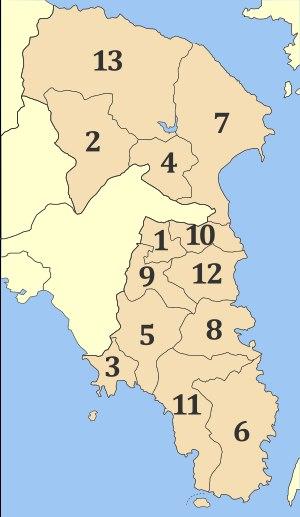
L’Attique de l’Est est un des 74 districts régionaux de Grèce. Elle fait partie de la périphérie de l’Attique. Elle recouvre la partie est de l’agglomération athénienne ainsi que la région s’étendant plus au nord et à l’est. Avant la réforme Kallikratis entrée en vigueur le 1ᵉʳ janvier 2011, elle avait le statut de nome avec la même étendue.